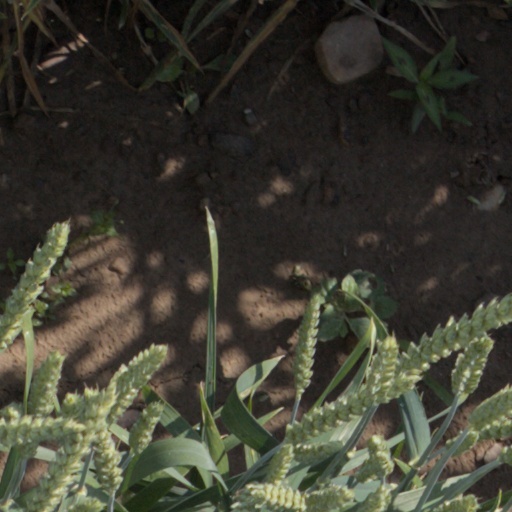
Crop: wheat